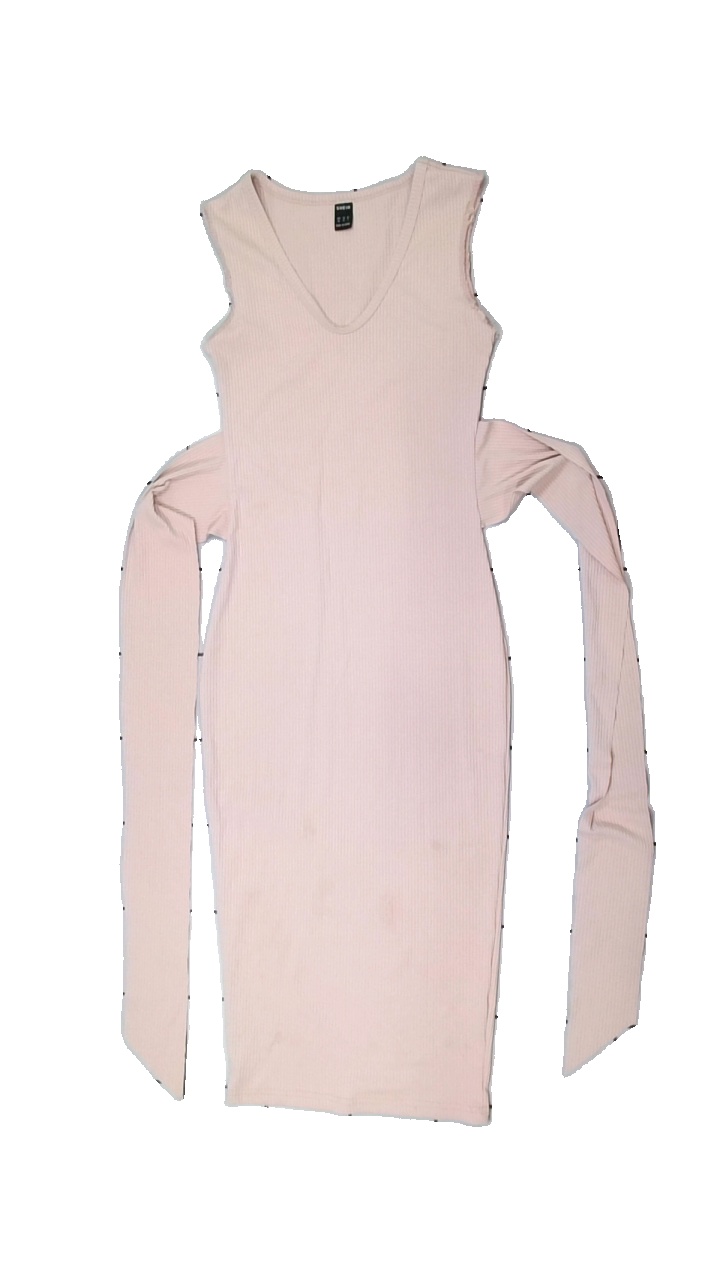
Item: Dress (Ladies)
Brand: Shein
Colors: Pink
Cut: C-collar, Tight
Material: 100% polyester
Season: All
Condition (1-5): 3
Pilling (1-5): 5
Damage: sleeves cut off poorly
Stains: Minor
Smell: Minor
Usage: Recycle
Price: <50